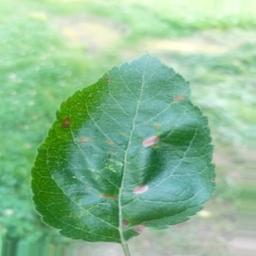
Label: Alternaria